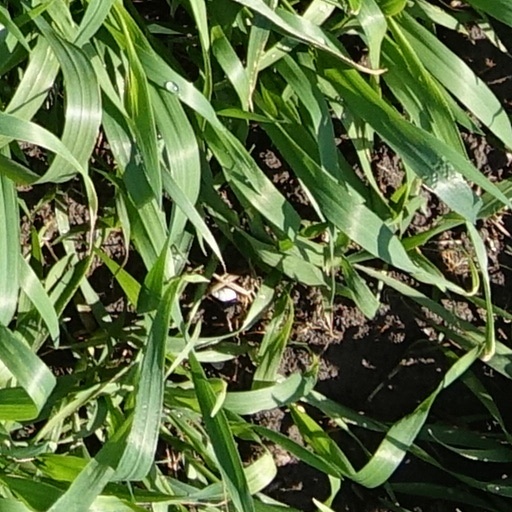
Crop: wheat